Kryeziu family

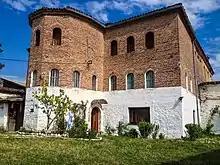
Kulla tower of the Kryeziu Brothers in Gjakova

The other three brothers were less famous than Ceno until World War II, but still respectably influential. They became the leaders of the partisan anti-communist guerrillas in Albania, fighting against the Italians, followed by the Germans, and later the strong communist fraction of the National Liberation Movement. During this time they kept formidable relationships with Yugoslav secret services and Allied Headquarters, collaborating with American and British officers. Enver Hoxha later called them, in disdain, "British and Yugoslav agents".